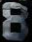
Number: 8